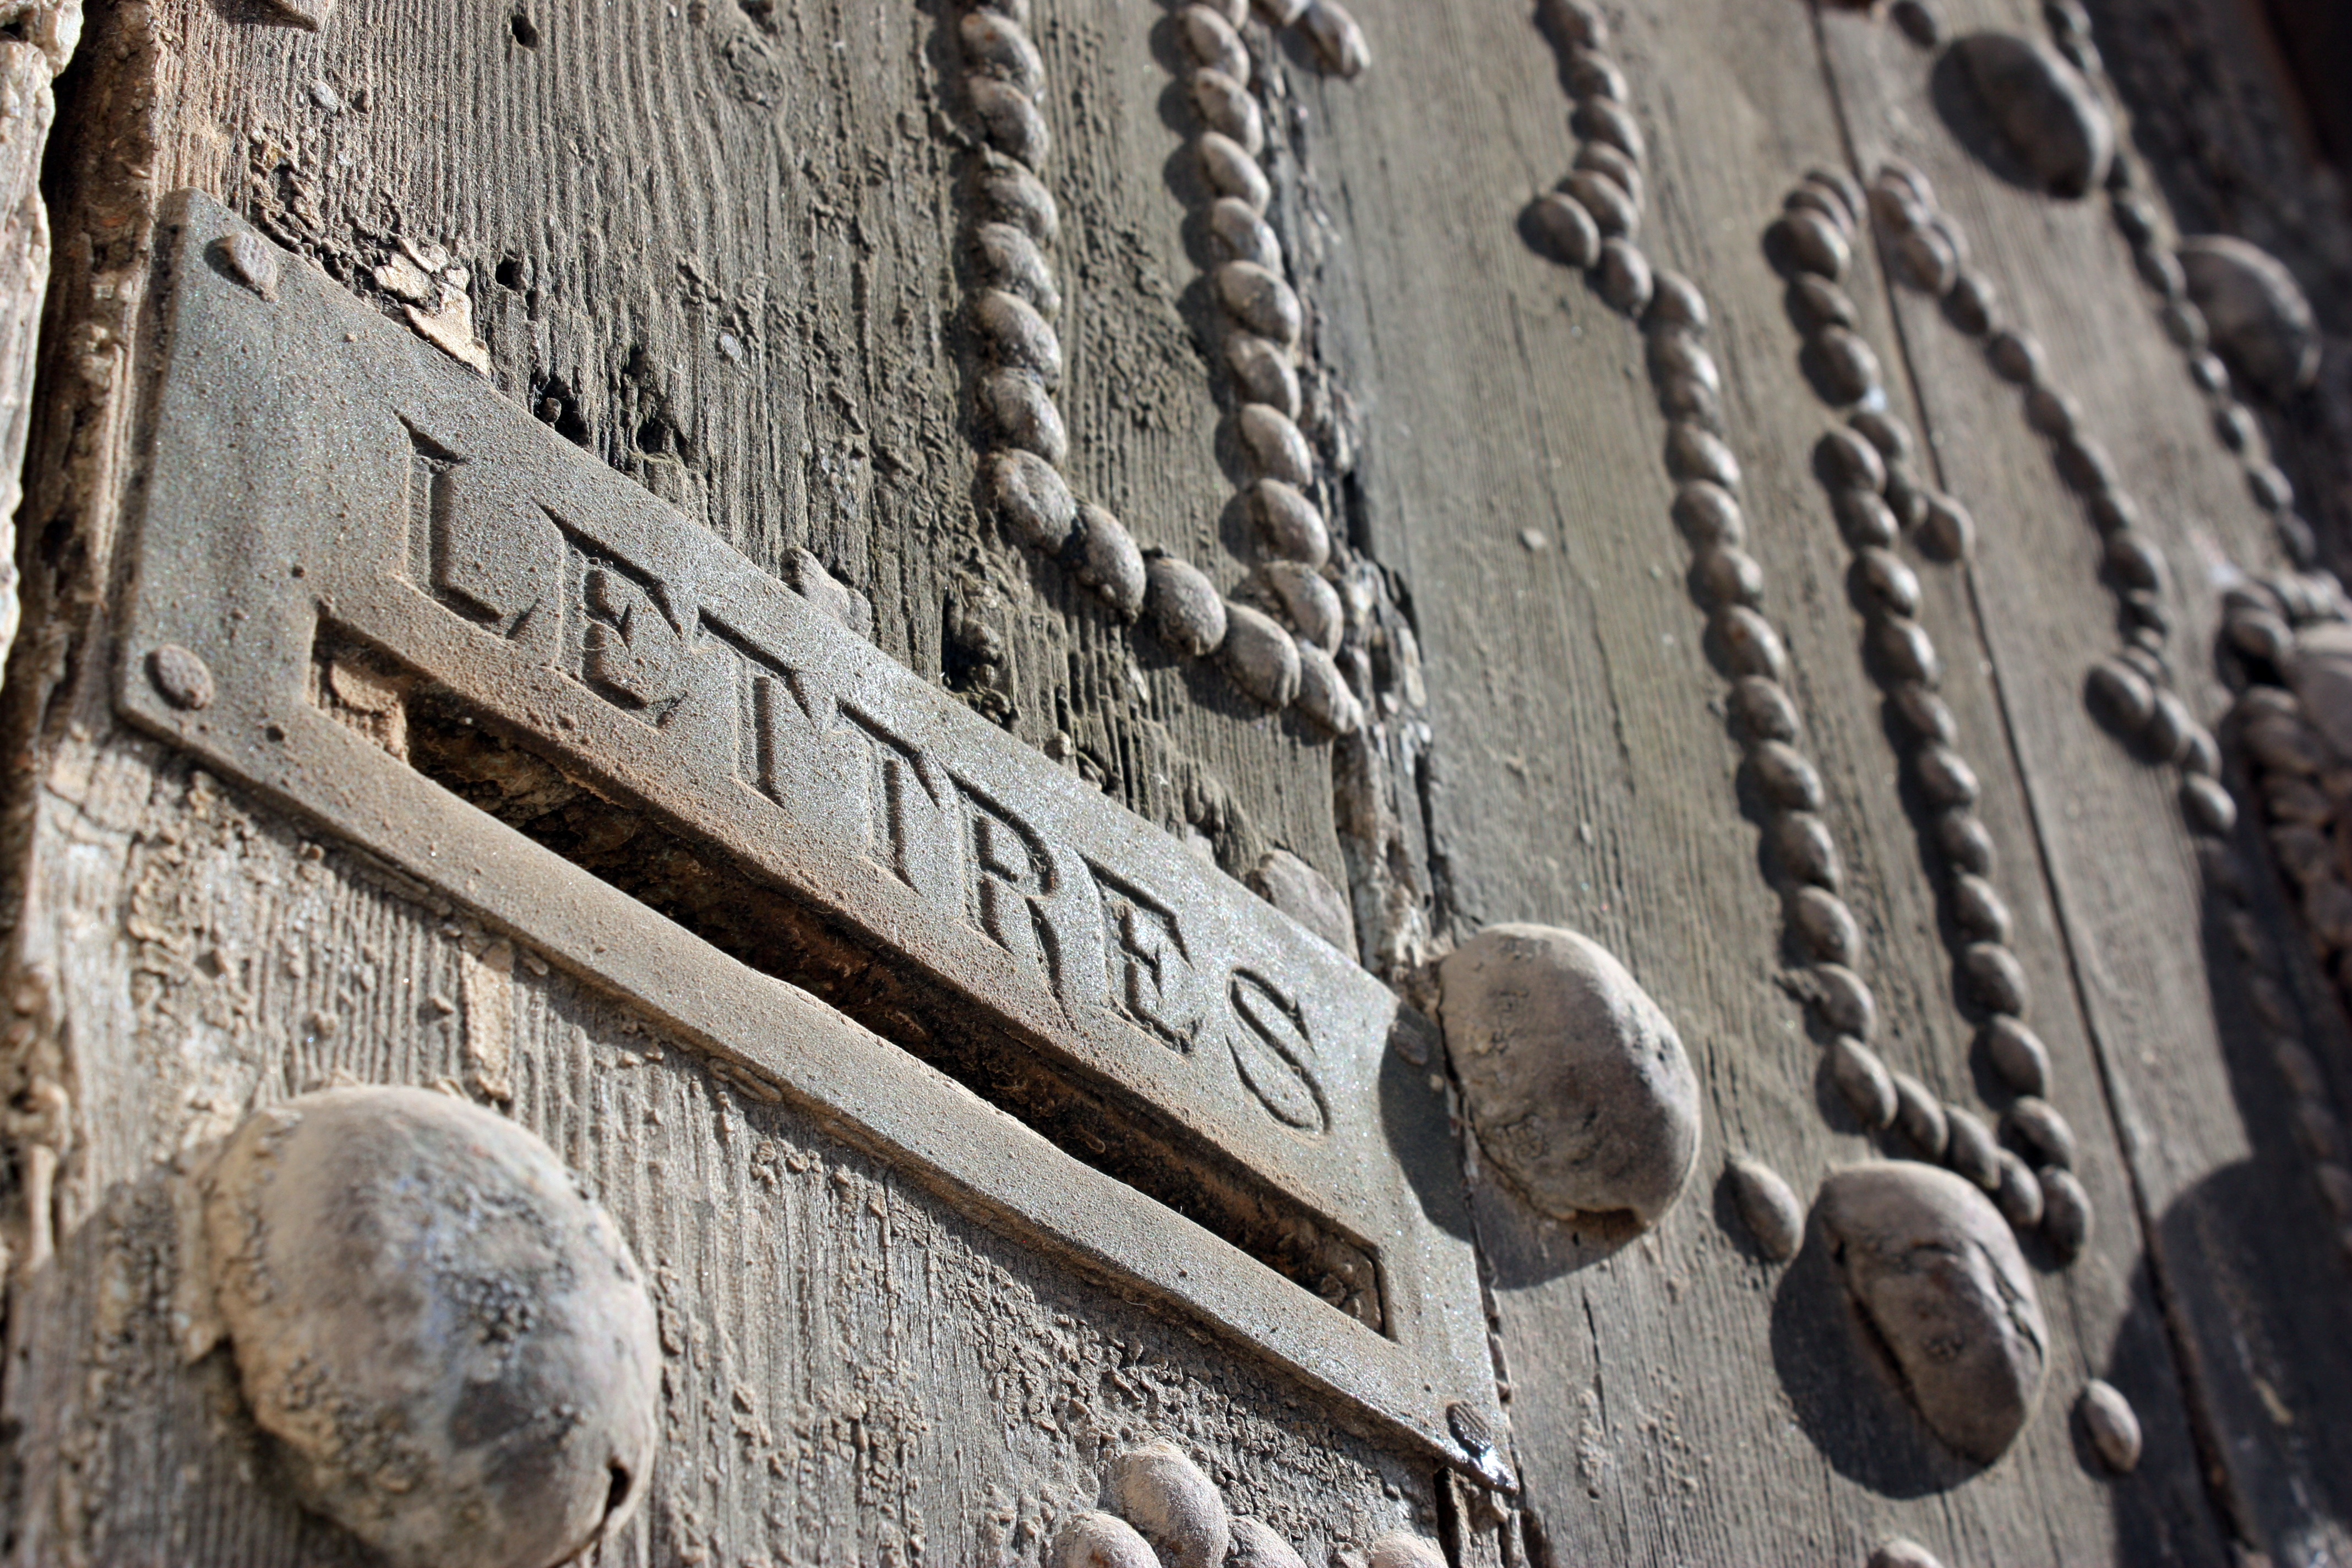
rock, wood, number, wall, material, iron, carving, ancient history